2010 Malaysian Grand Prix

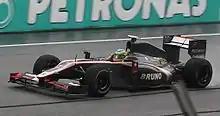
Bruno Senna finished his first F1 race in sixteenth position for Hispania Racing.

The three drivers who started on hard tyres—Hamilton, Massa, and Alonso—were the only top drivers who had not pitted. Massa pitted on lap 27 from sixth and rejoined ninth, just ahead of Hülkenberg. Massa, on the softs, and with clear track, immediately went over a second quicker than anyone else. On lap 28, he set a 1:38.002, a second and a half faster than the previous fastest lap. Hamilton followed suit, pitting on lap 31 from second. He rejoined seventh, just ahead of teammate Button. He immediately closed in on Sutil like a rocket, setting a new fastest lap of 1:37.745. By lap 34, he was right behind Sutil. Massa similarly was closing in on Button. Alonso was the last of the frontrunners to pit, on lap 37. He rejoined in ninth, behind Massa. He did what Massa and Hamilton did before, on the new softs, setting a string of fastest laps, the last being a 1:37.231 on lap 41, half a second quicker than anyone else, allowing him to close a gap of over 10 seconds to Massa and Button in five laps.